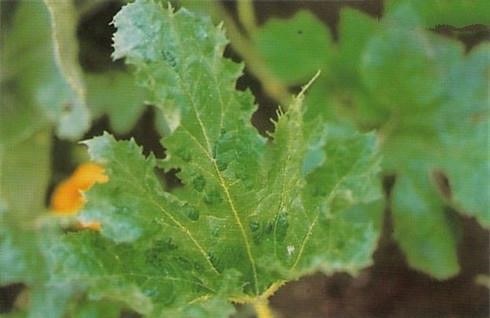
Plant: Zucchini
Disease: zucchini yellow mosaic virus